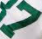
Number: 7